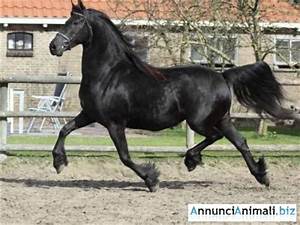
Label: cavallo